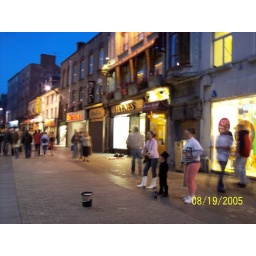
Young boy in a top hat dances for the passersby on Shop Street in Galway City.